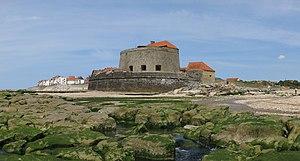
Fort d'Ambleteuse This building is indexed in the Base Mérimée, a database of architectural heritage maintained by the French Ministry of Culture,